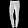
Label: Trouser